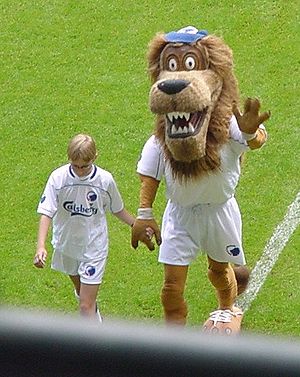
F.C. København / Fakta
F.C. København
F.C. København er en dansk fodboldklub fra København. Klubben blev stiftet den 1. juli 1992 som en overbygning af Europas ældste ikke-engelske klub KB af 1876 og B 1903. Klubben har administration på P.H. Lings Allé 2, Østerbro i København, træningsfaciliteter på Jens Jessens Vej 12, Frederiksberg og har hjemmebane i Parken på Østerbro i København.